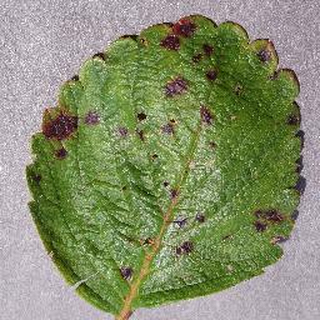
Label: strawberry_leaf_scorch